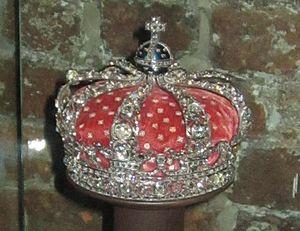
La monarchie suédoise est le système politique en vigueur en Suède depuis un temps immémorial. À l'origine, il s'agissait d'une monarchie élective, qui favorisait une à deux dynasties prédominantes. Sous le règne de Gustav Vasa au XVIᵉ siècle, le trône devint légalement héréditaire.
Les joyaux de la couronne suédoise sont déposés à la Trésorerie Royale au Palais royal de Stockholm. Les symboles de la monarchie suédoise ne sont plus utilisés couramment depuis 1907 sauf lors de mariages, baptêmes et funérailles. Jusqu'en 1974, les joyaux de la couronne étaient exposés au siège du parlement.